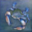
Label: cra